Massimo Vitali

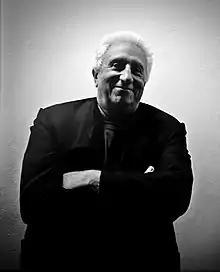
Vitali in 2013

Vitali was born in Como, Italy. He studied photography at the London College of Printing. He initially worked as a photojournalist for the Report Agency in the 1970s, and later as a movie camera operator.